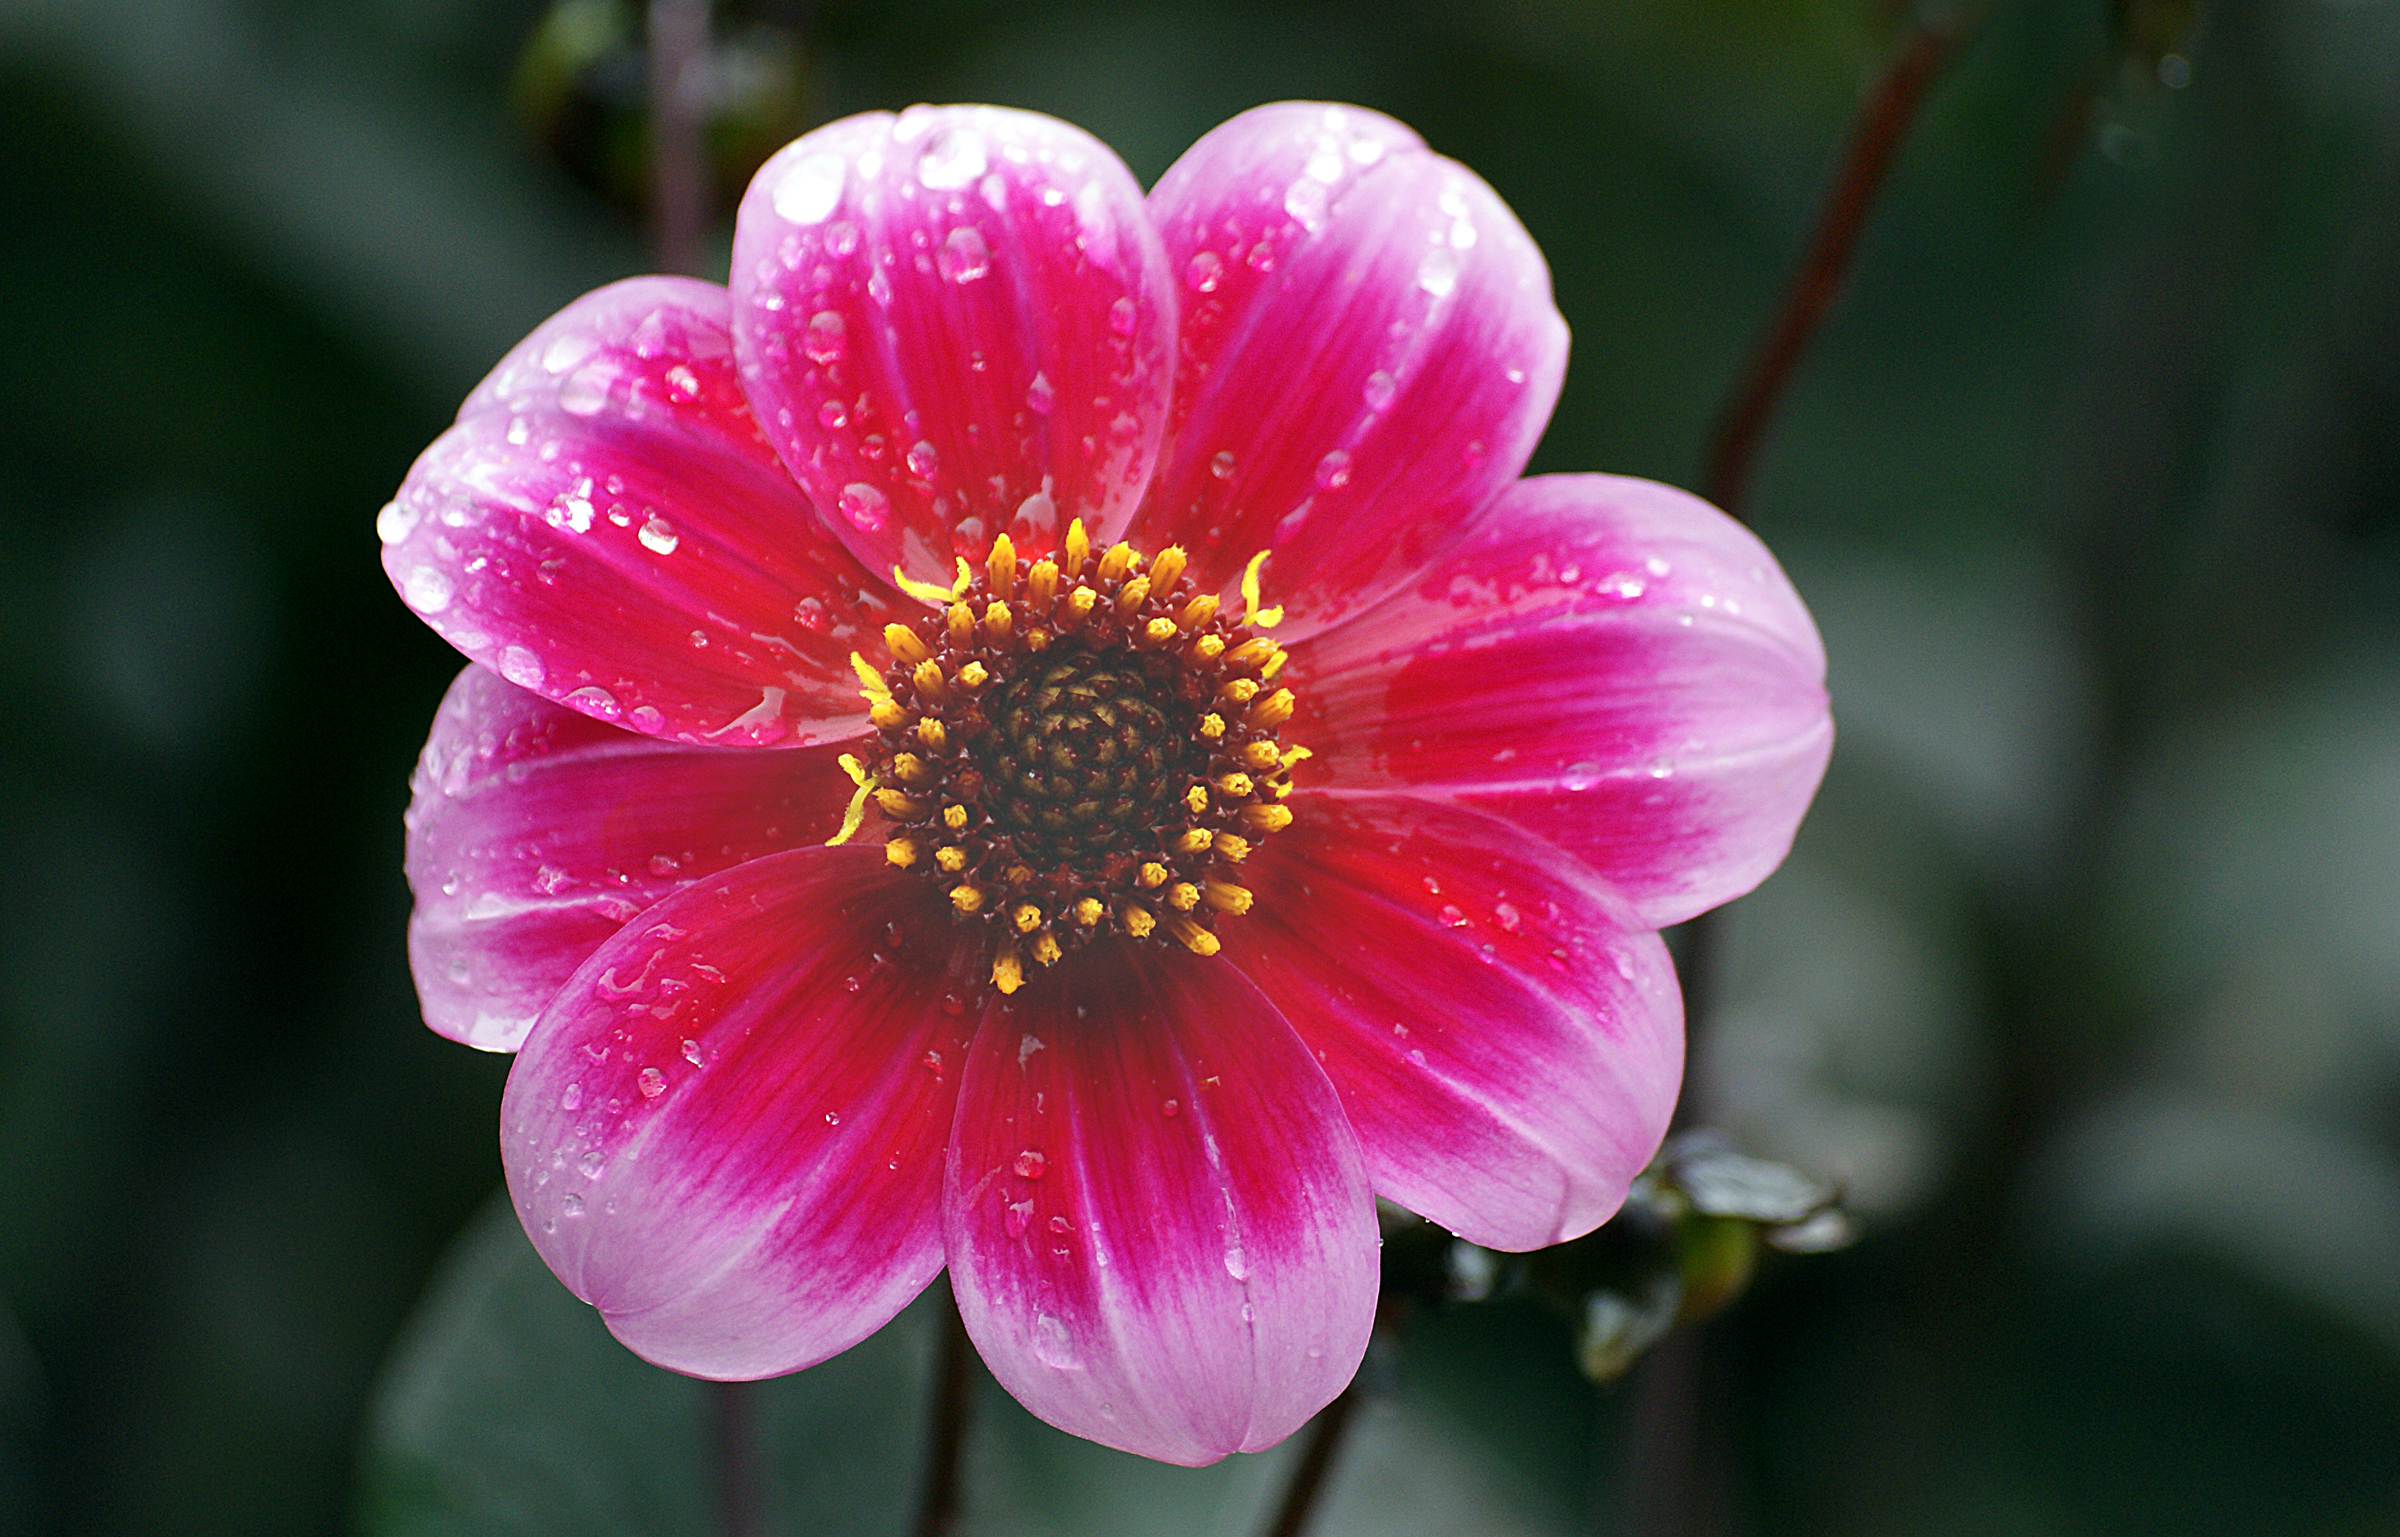
blossom, plant, photography, flower, petal, botany, pink, flora, flowers, close up, blooms, raindropsonflowers, tuberous, dahlias, flowermacro, herbaceous, perennialplants, wateronflower, waterdrops, wateronflowerpetals, macro photography, flowering plant, daisy family, plant stem, land plant, garden cosmos